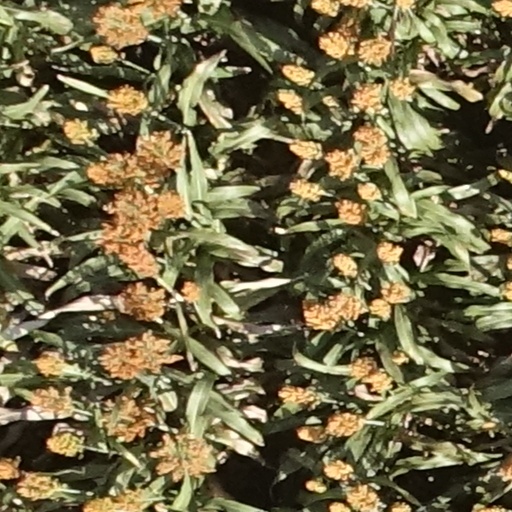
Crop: sorghum